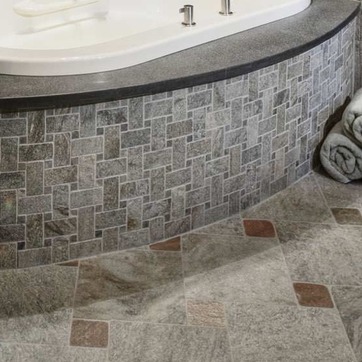
Material: tile